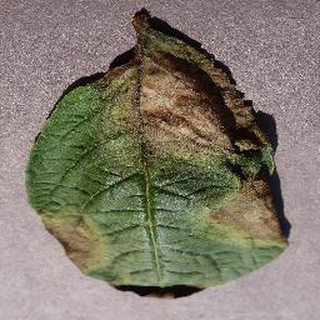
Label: potato_late_blight